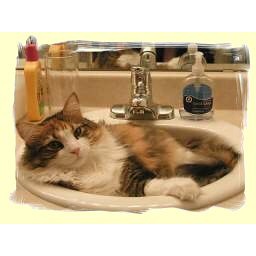
My Lenaptalf likes to sleep in the bathroom sink during the summer.